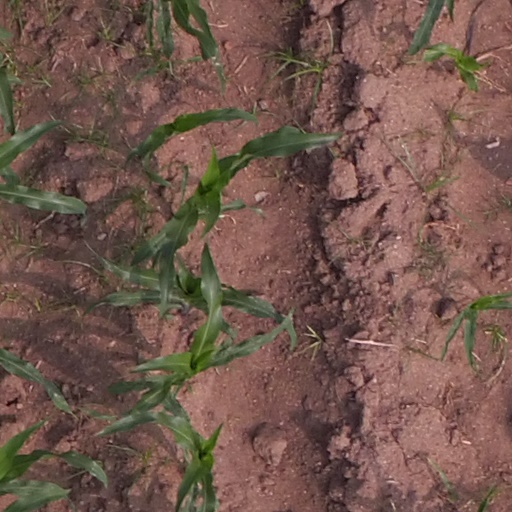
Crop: maize; corn